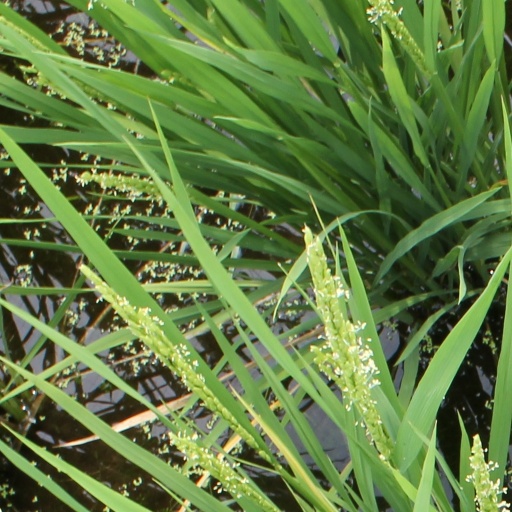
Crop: rice